John Forbes (Alford minister)

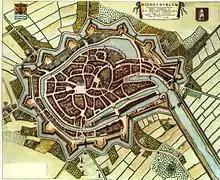
Middelburg in 1652. Forbes founded an English speaking church here.

John Forbes was born around 1568, probably at his father's main residence, Corse Castle, and was educated at the University of St. Andrews, where he earned the degree of M.A. in 1583, and was ordained minister of Alford, Aberdeenshire in 1593. When the proceedings of the synods of Aberdeen and Moray against George Gordon, 1st Marquess of Huntly were interfered with by the privy council, he was sent by them to London to seek redress from the king, James I. He went to court in March 1605, was graciously received by the king, and succeeded in the object of his mission.